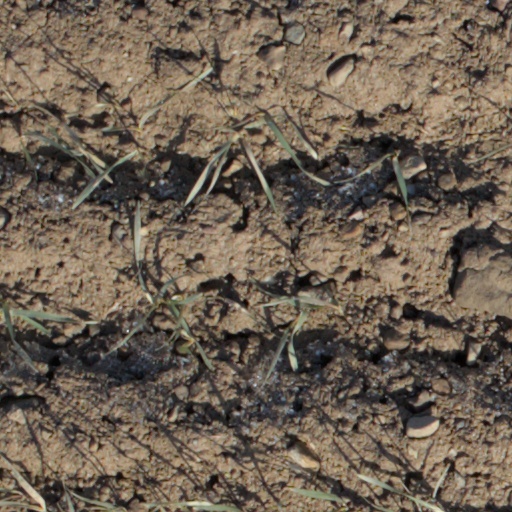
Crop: wheat